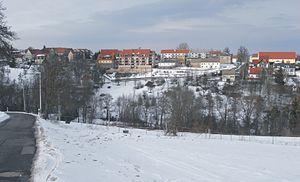
Le village de Goppeln dépend de la commune allemande de Bannewitz en Suisse saxonne. Il est célèbre pour y avoir accueilli les peintres de l'école de Goppeln à la fin du XIXᵉ siècle et au début du XXᵉ siècle.